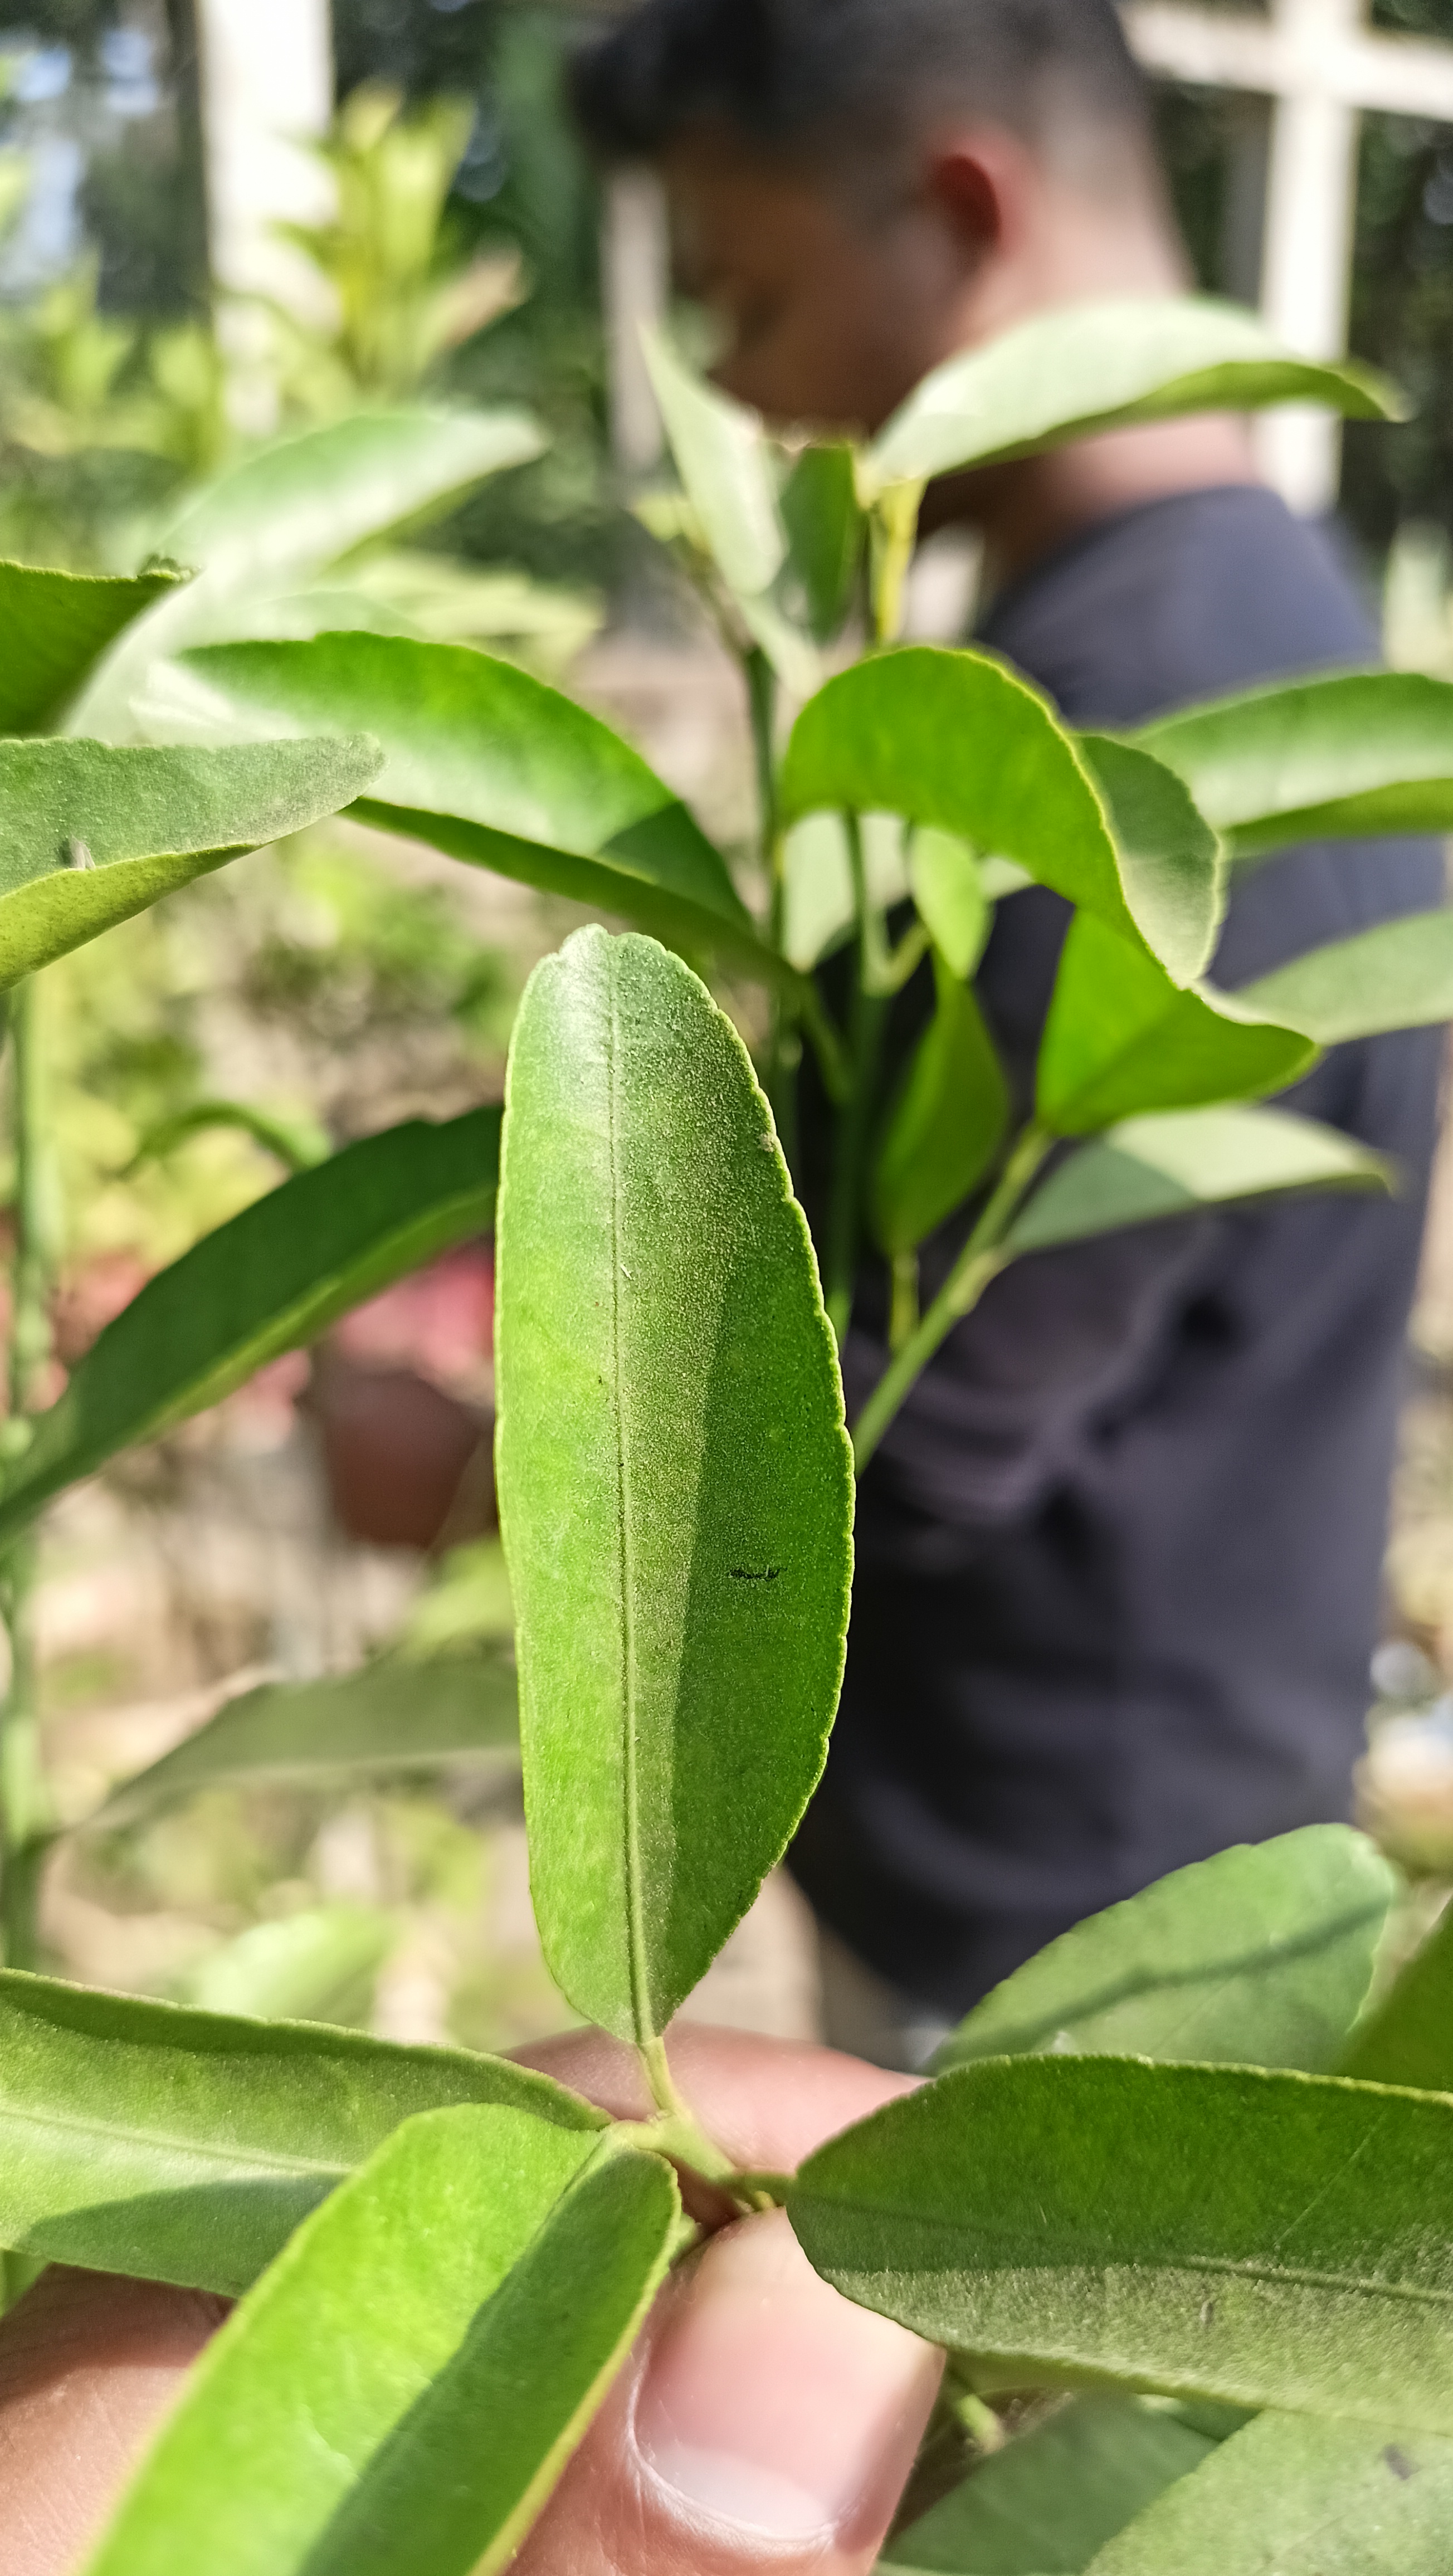
Mandarin leaf variety: Mandaring